Man of Conquest

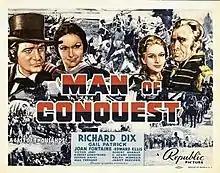
Film poster

Man of Conquest is a 1939 American Western film directed by George Nicholls Jr. and starring Richard Dix, Gail Patrick, and Joan Fontaine. The film was nominated for three Academy Awards for Best Score, Best Sound (Charles L. Lootens), and Best Art Direction (John Victor Mackay).